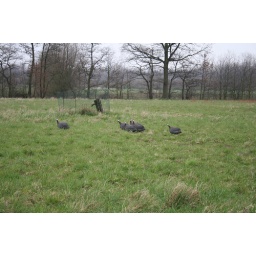
birds in the field next to our house